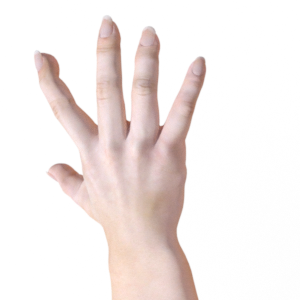
Label: paper